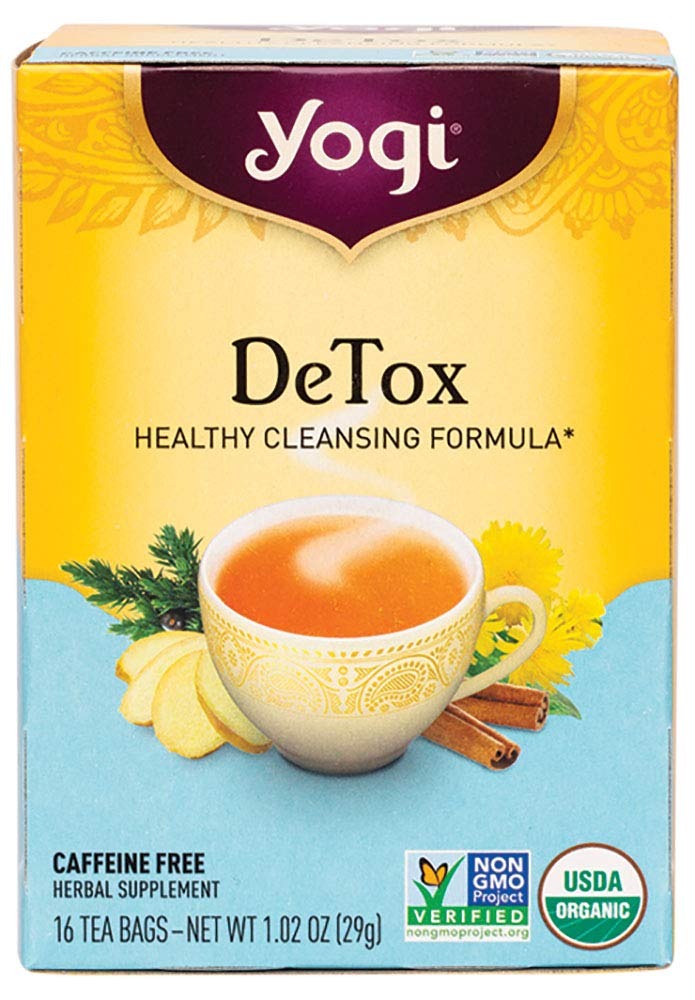
Item Name: Yogi Organic Detox Tea, 16 ct
Bullet Point: Detox tea
Value: 1.02
Unit: Ounce

Price: 4.79